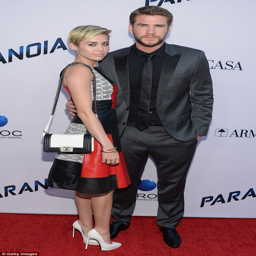
memories : pop artist and actor attended the premiere of thriller film in the summer